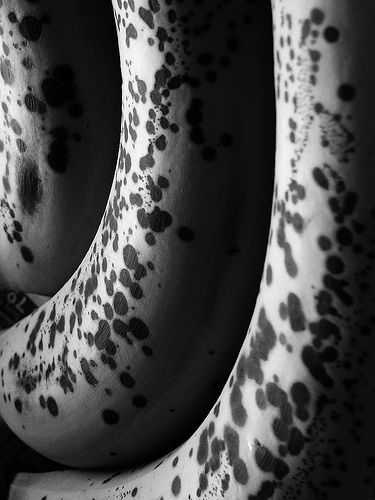
Label: Banana